Jacob Shaffelburg

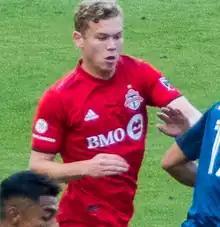
Shaffelburg playing for Toronto FC in 2020

Jacob Everett Shaffelburg (born November 26, 1999) is a Canadian professional soccer player who plays as a winger for Major League Soccer club Nashville SC and the Canada national team.